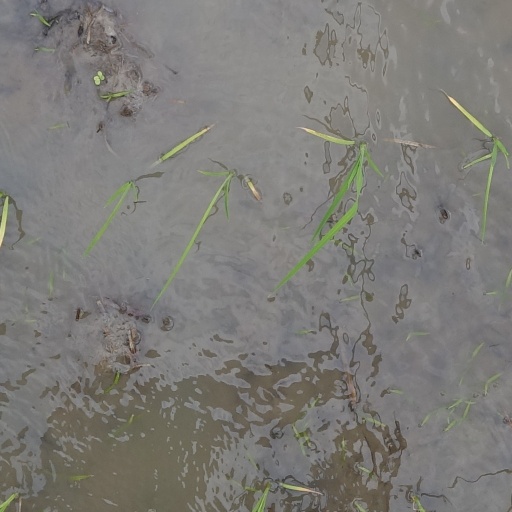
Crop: rice